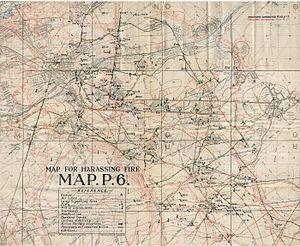
La bataille de la cote 70 est une bataille de la Première Guerre mondiale qui oppose le 1ᵉʳ corps britannique et le corps canadien commandé par le général Arthur Currie à 5 divisions de la VIᵉ armée allemande. Cette bataille se déroule à proximité de la ville de Lens dans le Pas-de-Calais en France, du 15 août 1917 au 25 août 1917.